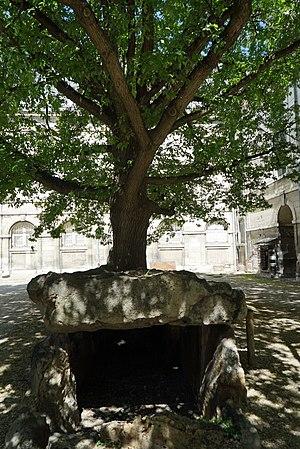
dans la cour du musée.